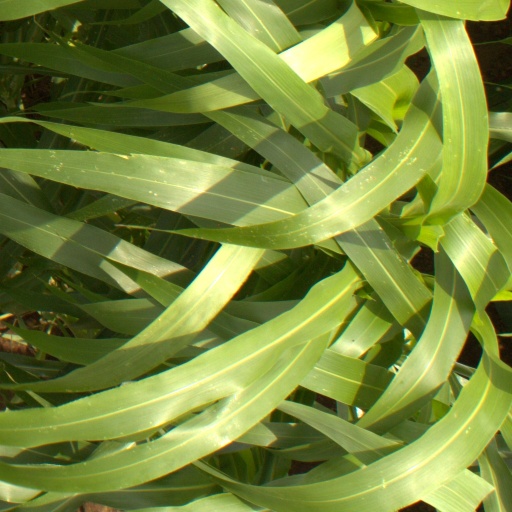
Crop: sorghum